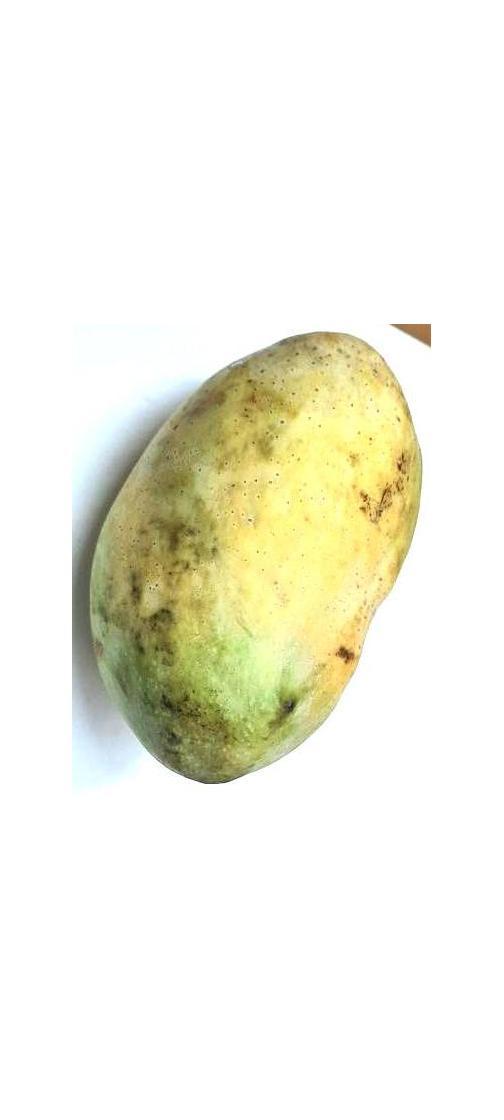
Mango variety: Fazli Classic